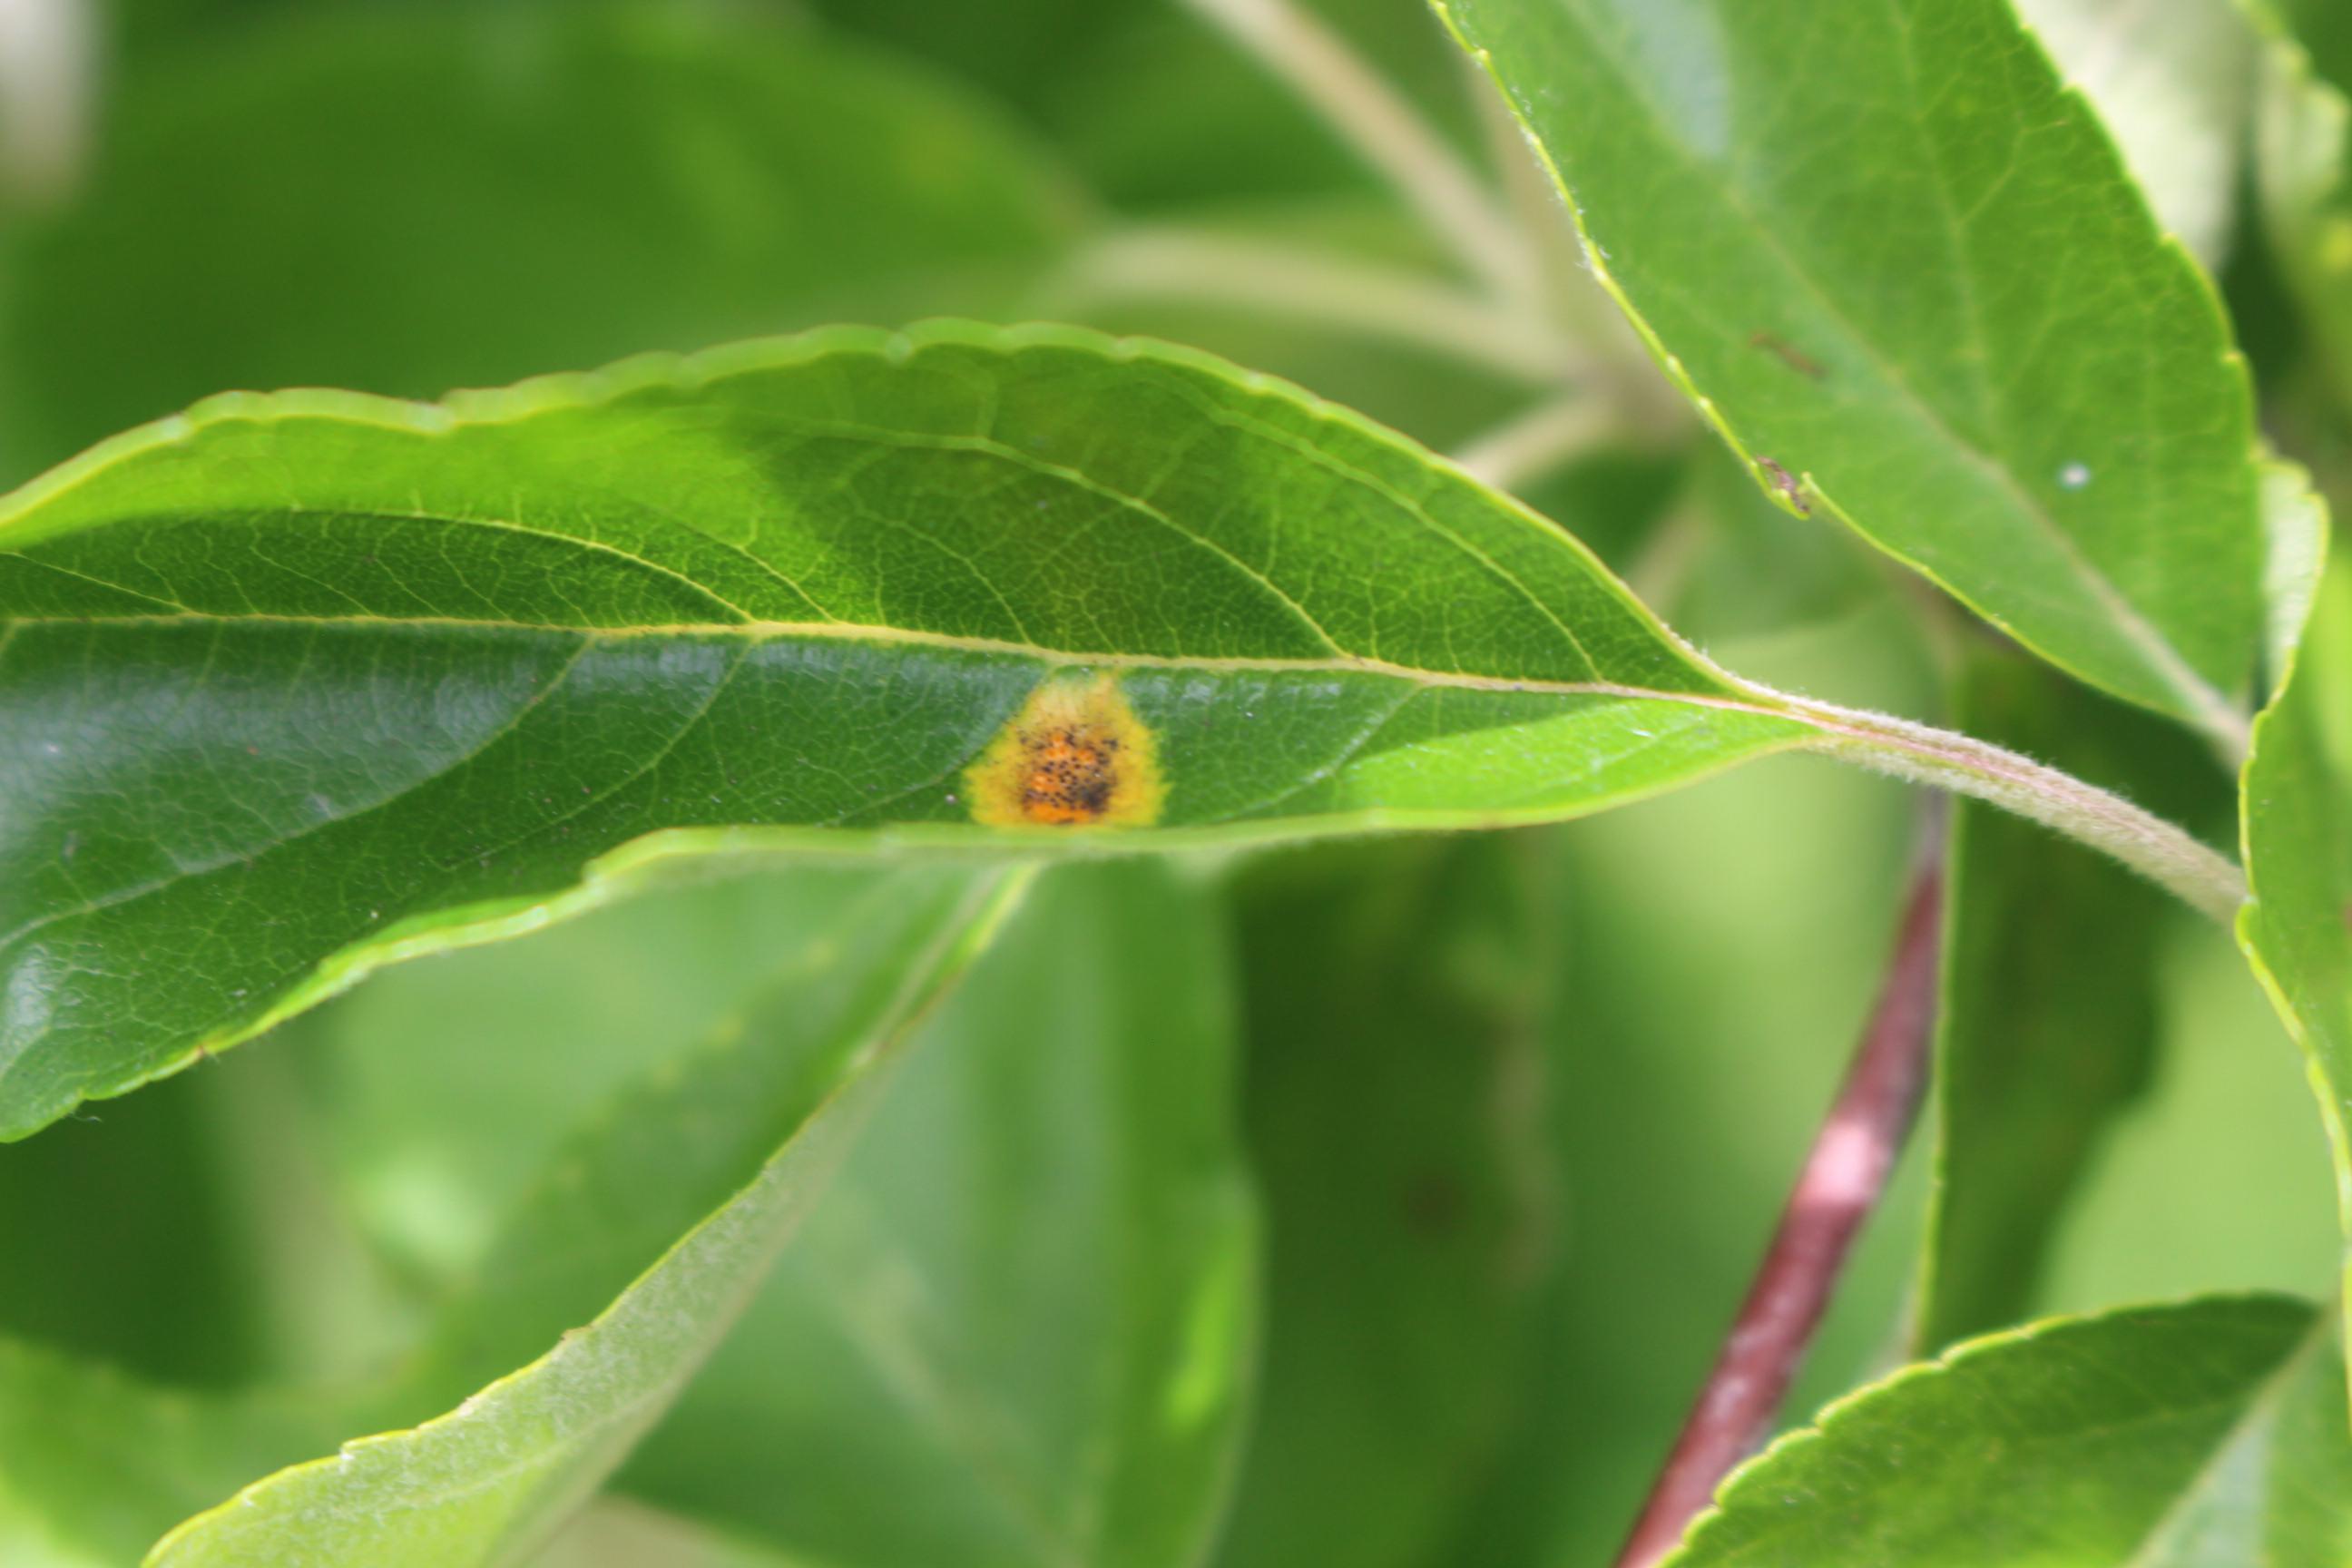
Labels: rust